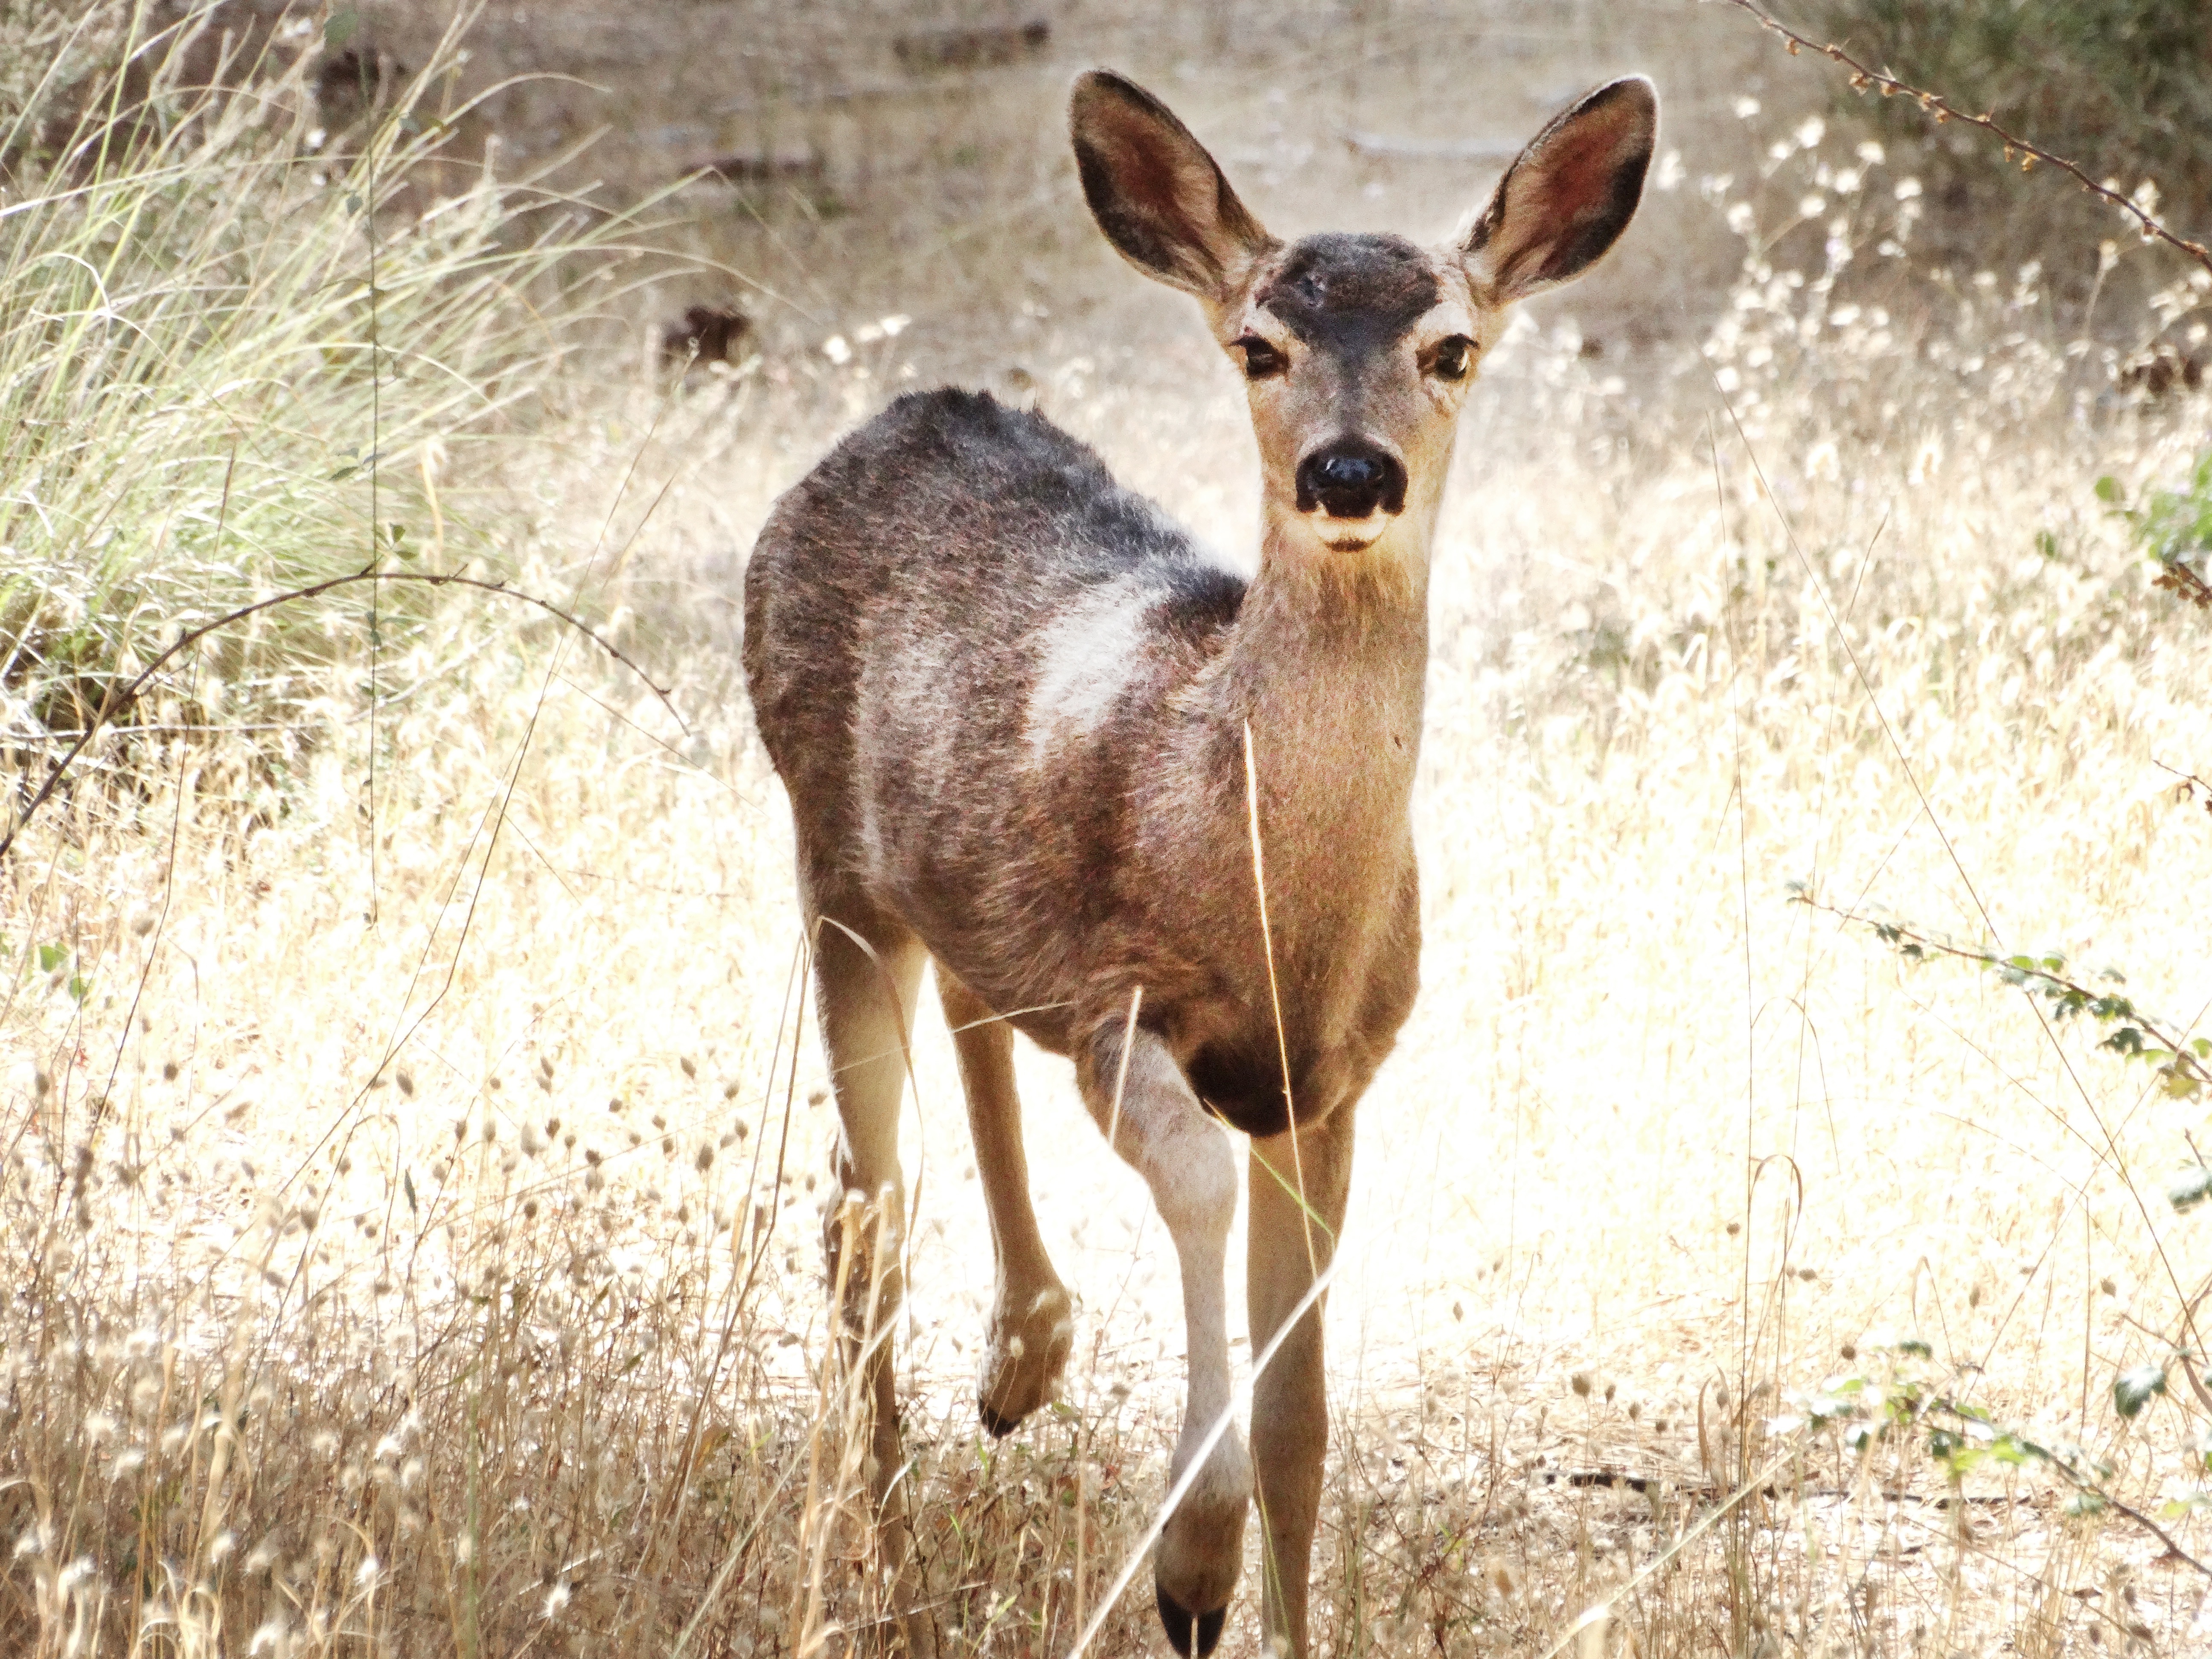
wildlife, deer, mammal, fauna, vertebrate, white tailed deer, pronghorn